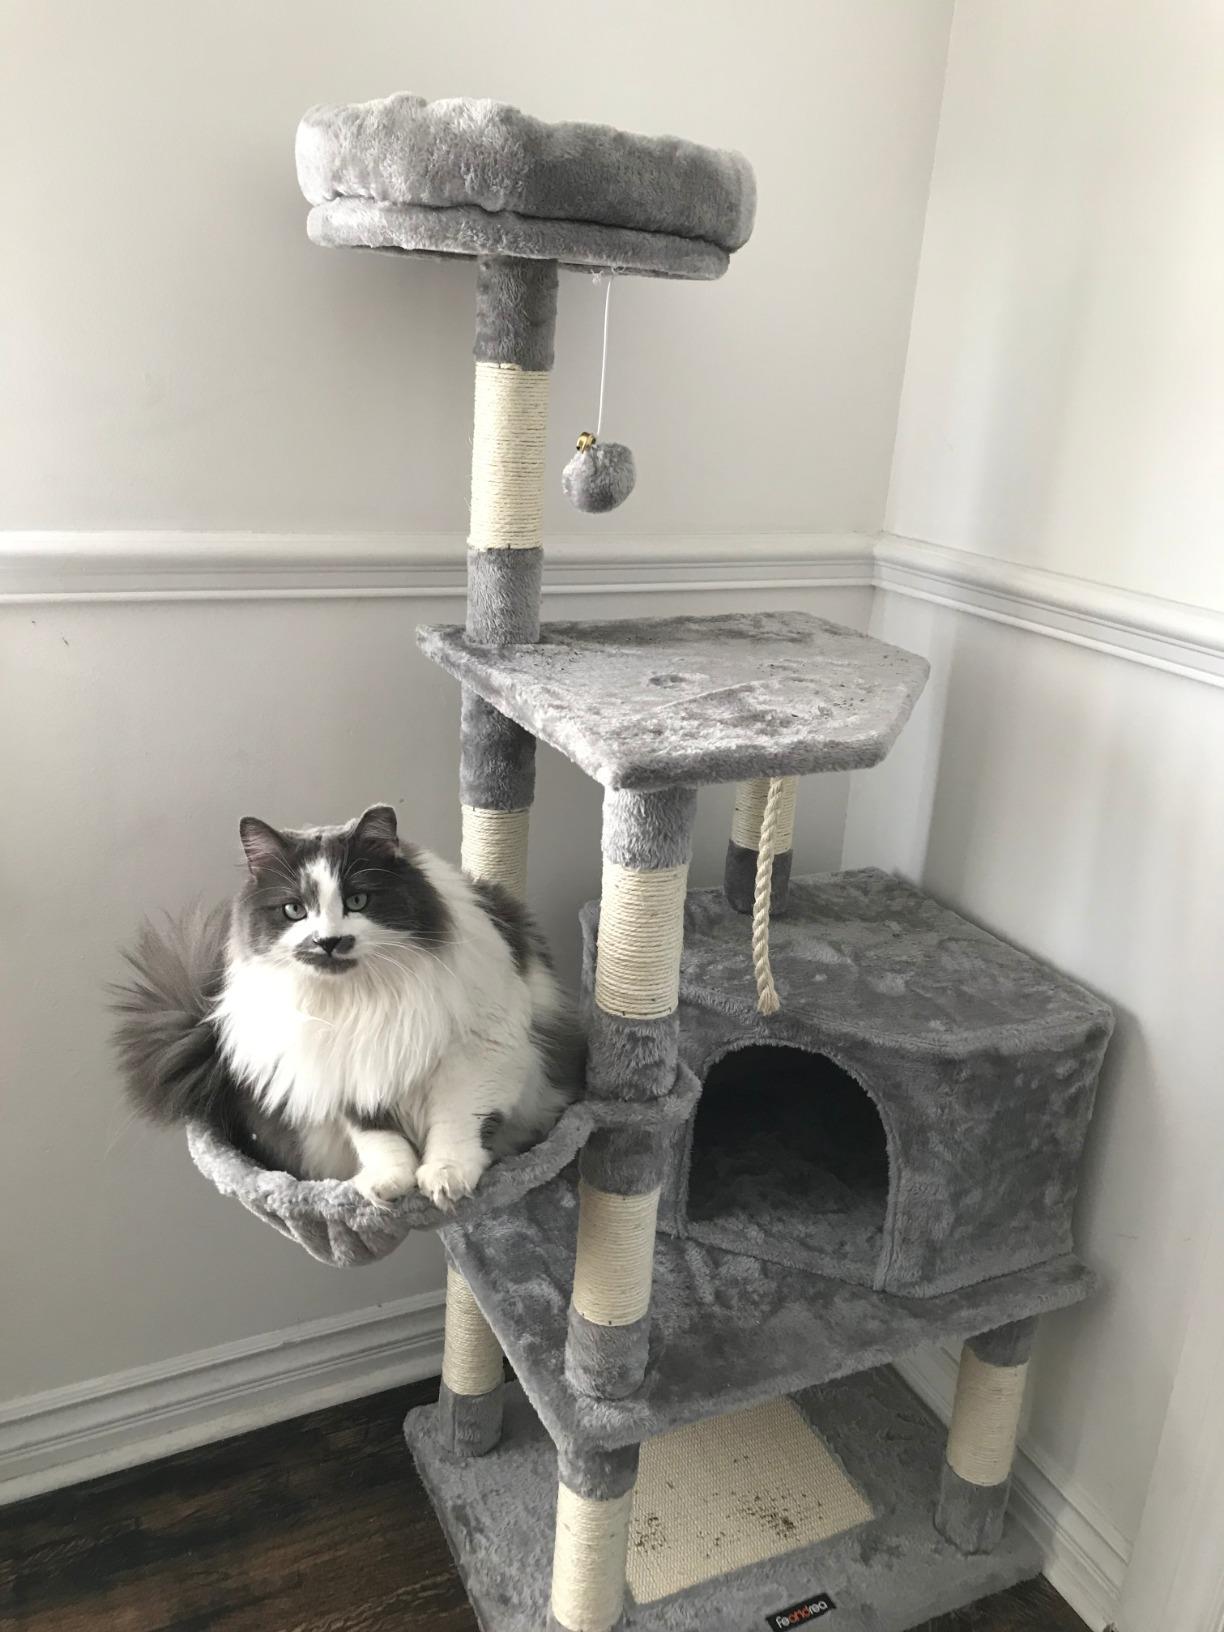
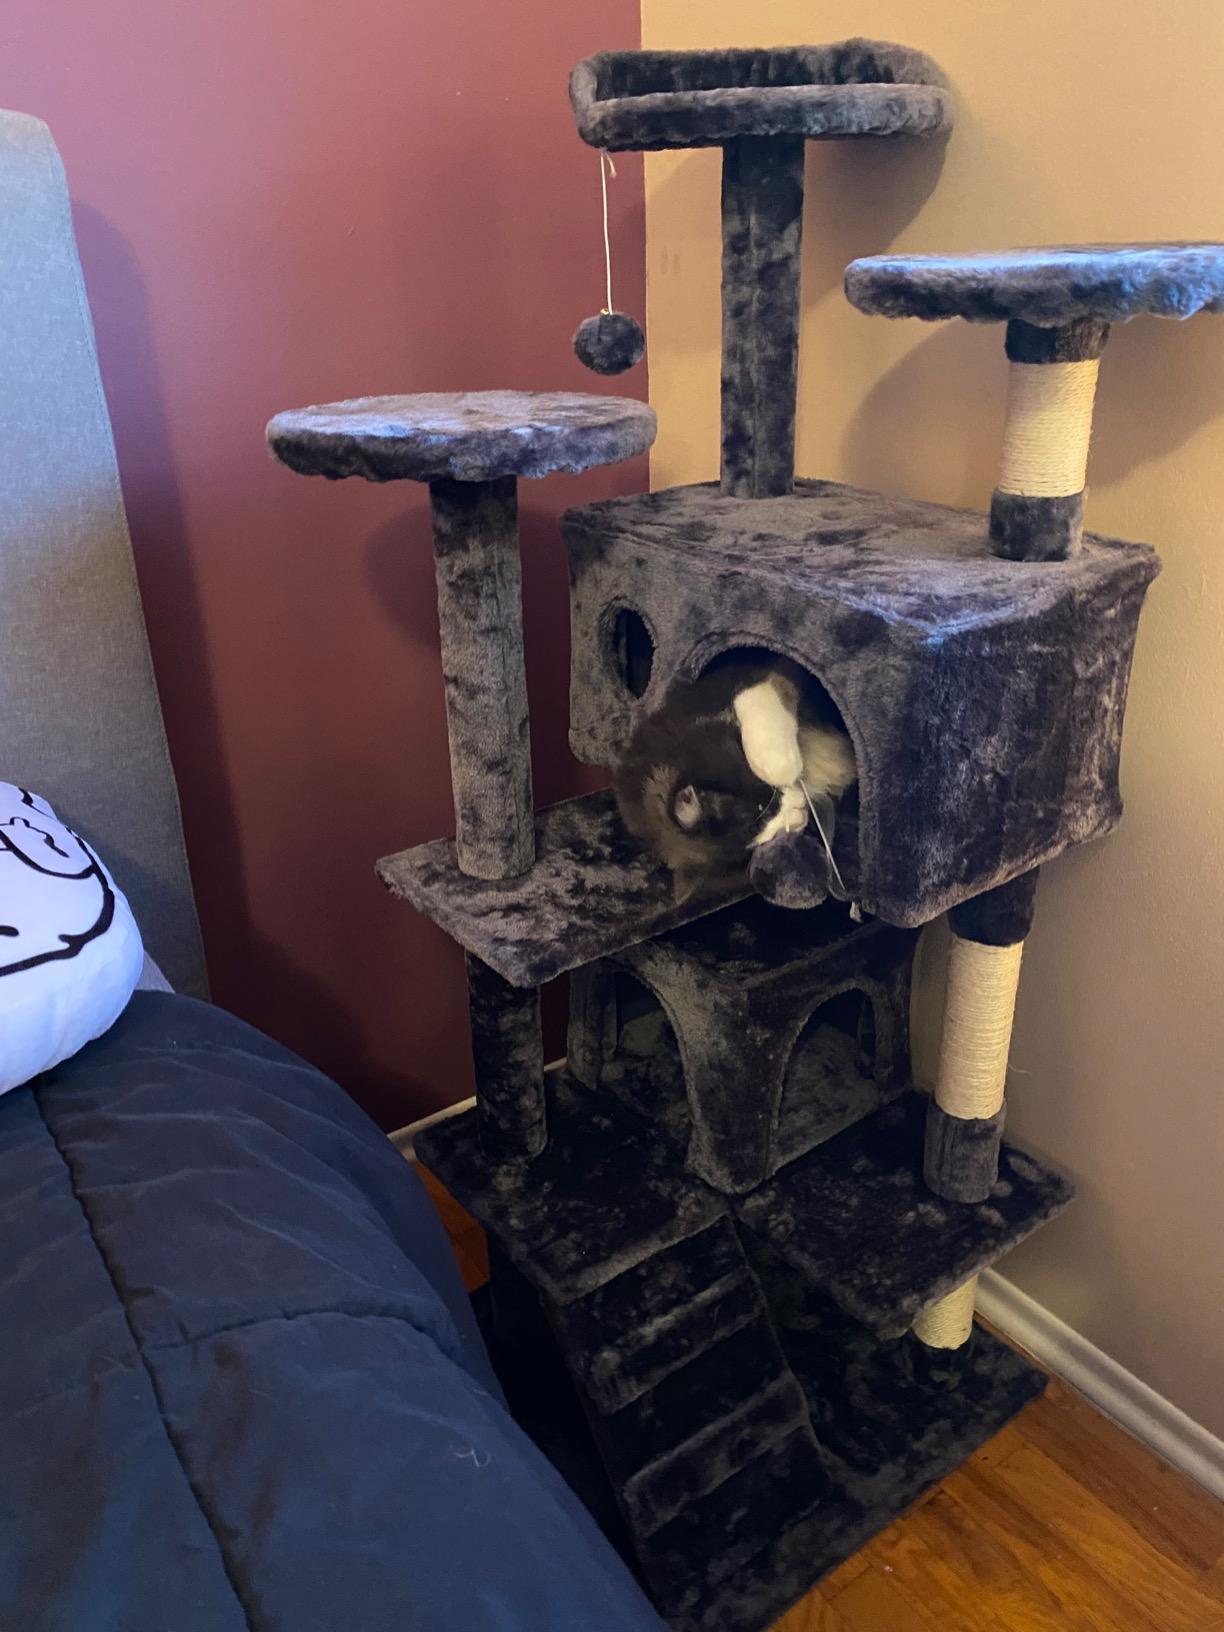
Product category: items_cat tree
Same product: no